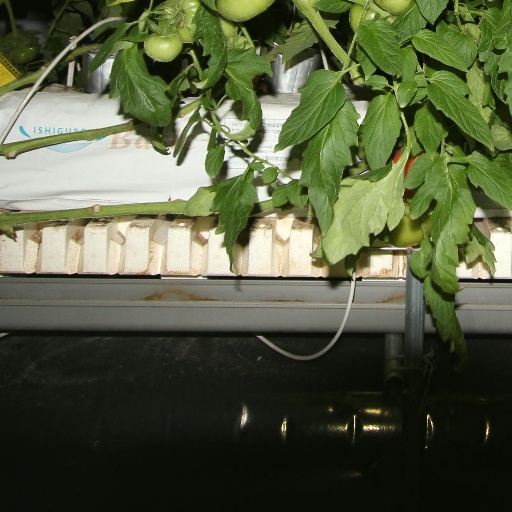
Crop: tomato